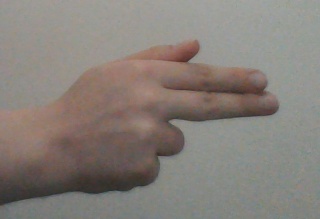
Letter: ghain